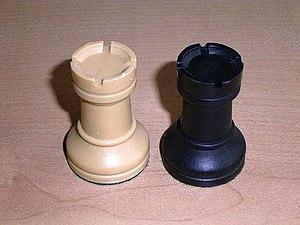
Tour peut faire référence à :